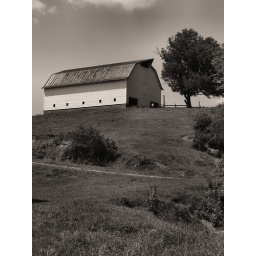
barn & tree on hill - in sepia